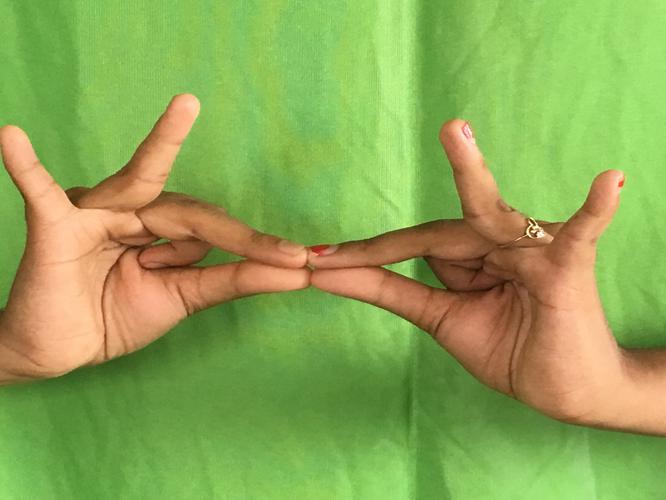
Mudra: Sakata
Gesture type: double_hand